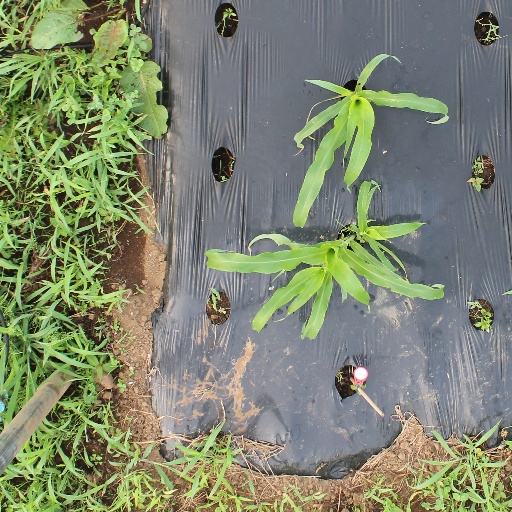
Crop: sorghum